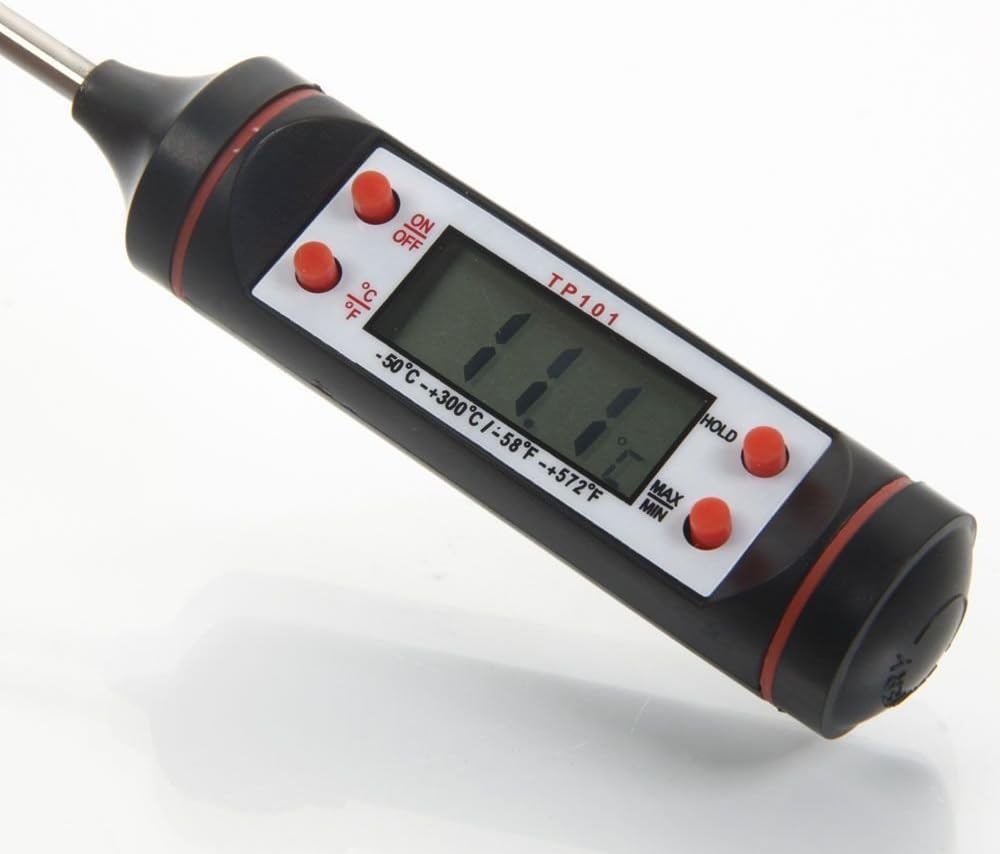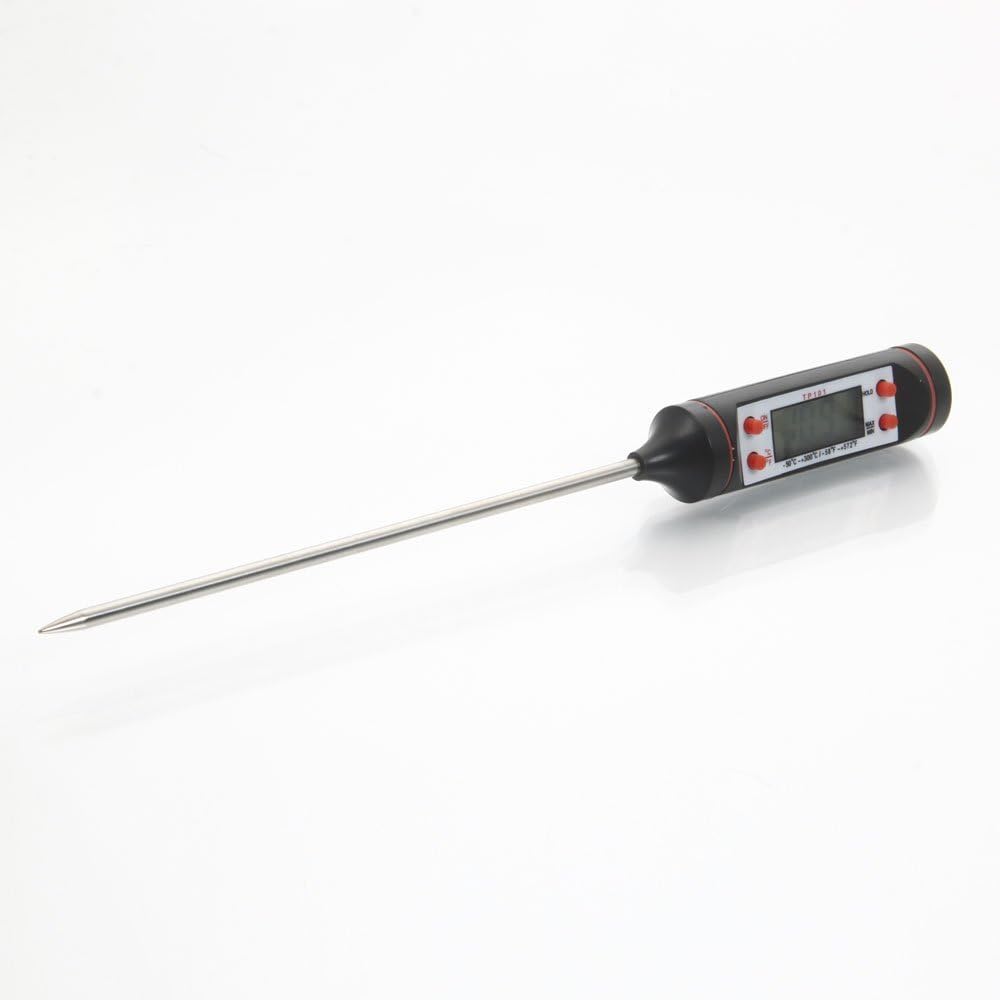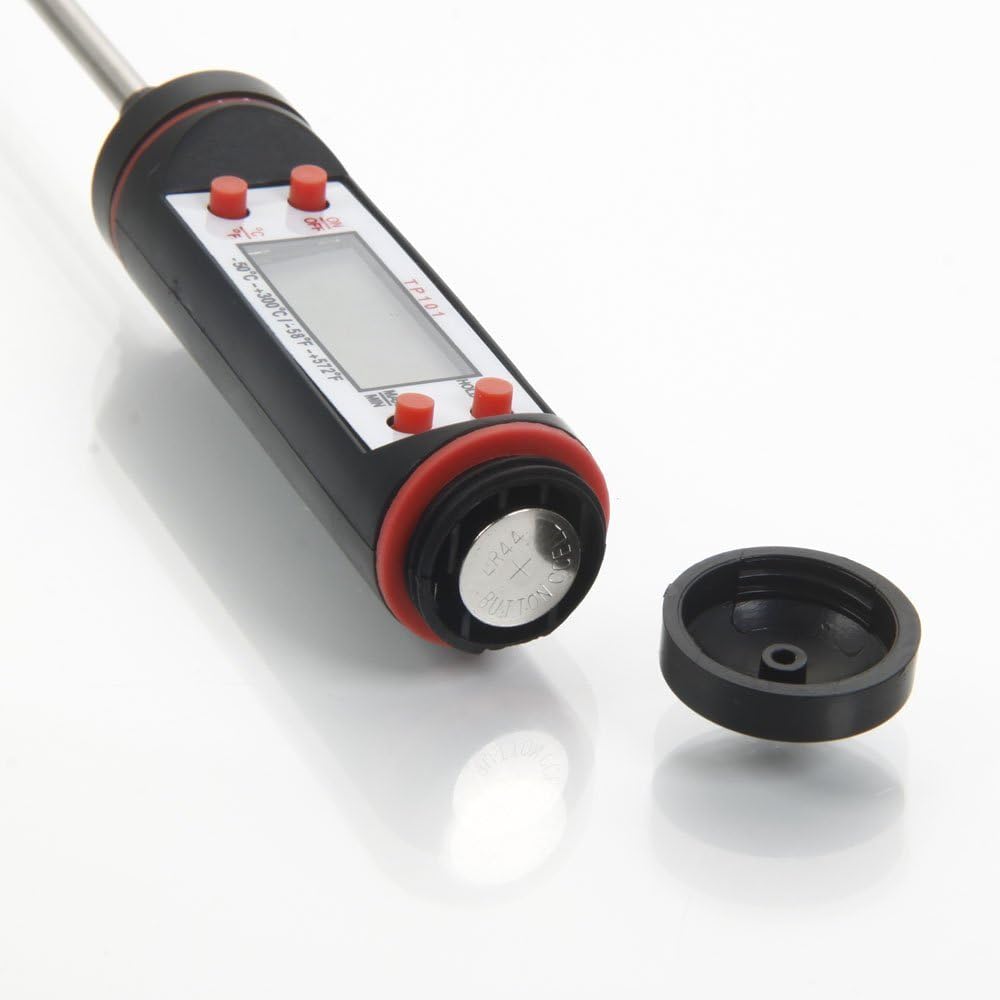
Fastest Instant Read Thermometer by Mirage - Large Measuring Range and Memory of Last Measure -
Category: Amazon Home
The Mirage Instant Read Digital Cooking Thermometer enables you to prepare perfectly cooked meals without the need to slice food open or leave huge knife puncture marks in your food. It features an extensive temperature range in both Celcius and Farenheit going from -58ºF to 572ºF or -50ºC to 300ºC, meaning you get to avoid buying multiple other tools with limited ranges. With an easy to read electronic LCD display, it also has an auto shut off to save on your battery life. The digital thermometer takes an LR44 battery which is included with your purchase. It also comes with a handy storage case convenient for any kitchen or BBQ. Cook your food perfectly every time without the worry of overcooking or even worse illness from undercooking. Use it on meats, fish, casseroles, re-heated foods, breads, deep frying and candy. You don't want to miss out on this great opportunity to potentially have the most versatile tool on the market for cooking. Also comes with a 100% Lifetime Money-Back Guarantee so you can order with confidence.
Features: DON'T WAIT FOR A READING AGAIN - The Mirage Digital cooking thermometer with LCD instant read display giving you accurate temperature results in seconds. It also features an auto-shut off battery life | NEVER FORGET A READING LIKE OTHER THERMOMETERS - Digital LCD Display shows an extremely accurate reading within a few seconds. It also provides a memory of last measure feature in case a reading is forgotten, a unique feature to this product | AVOID HEADACHES WITH A SIMPLE TO USE DESIGN - Mirage Instant read thermometer is the best meat thermometer with probe and innovative splash proof design, making it perfect for indoor or outdoor use | GET THE LARGEST MEASURING RANGE ON THE MARKET - An extensive temperature range with both Fahrenheit and Celsius reading options for your convenience. Also avoid buying multiple tools with the largest measuring range on the market: -58°F to 572ºF (-50ºC to 300°C) | FREE PDF WITH THE PERFECT COOKING TEMPERATURES! - As a bonus, anyone who purchases the Mirage Instant Read Thermometer will receive a beautifully crafted PDF containing the perfect cooking temperatures for your Chiken, Beef, Lamb, Pork & Turkey!